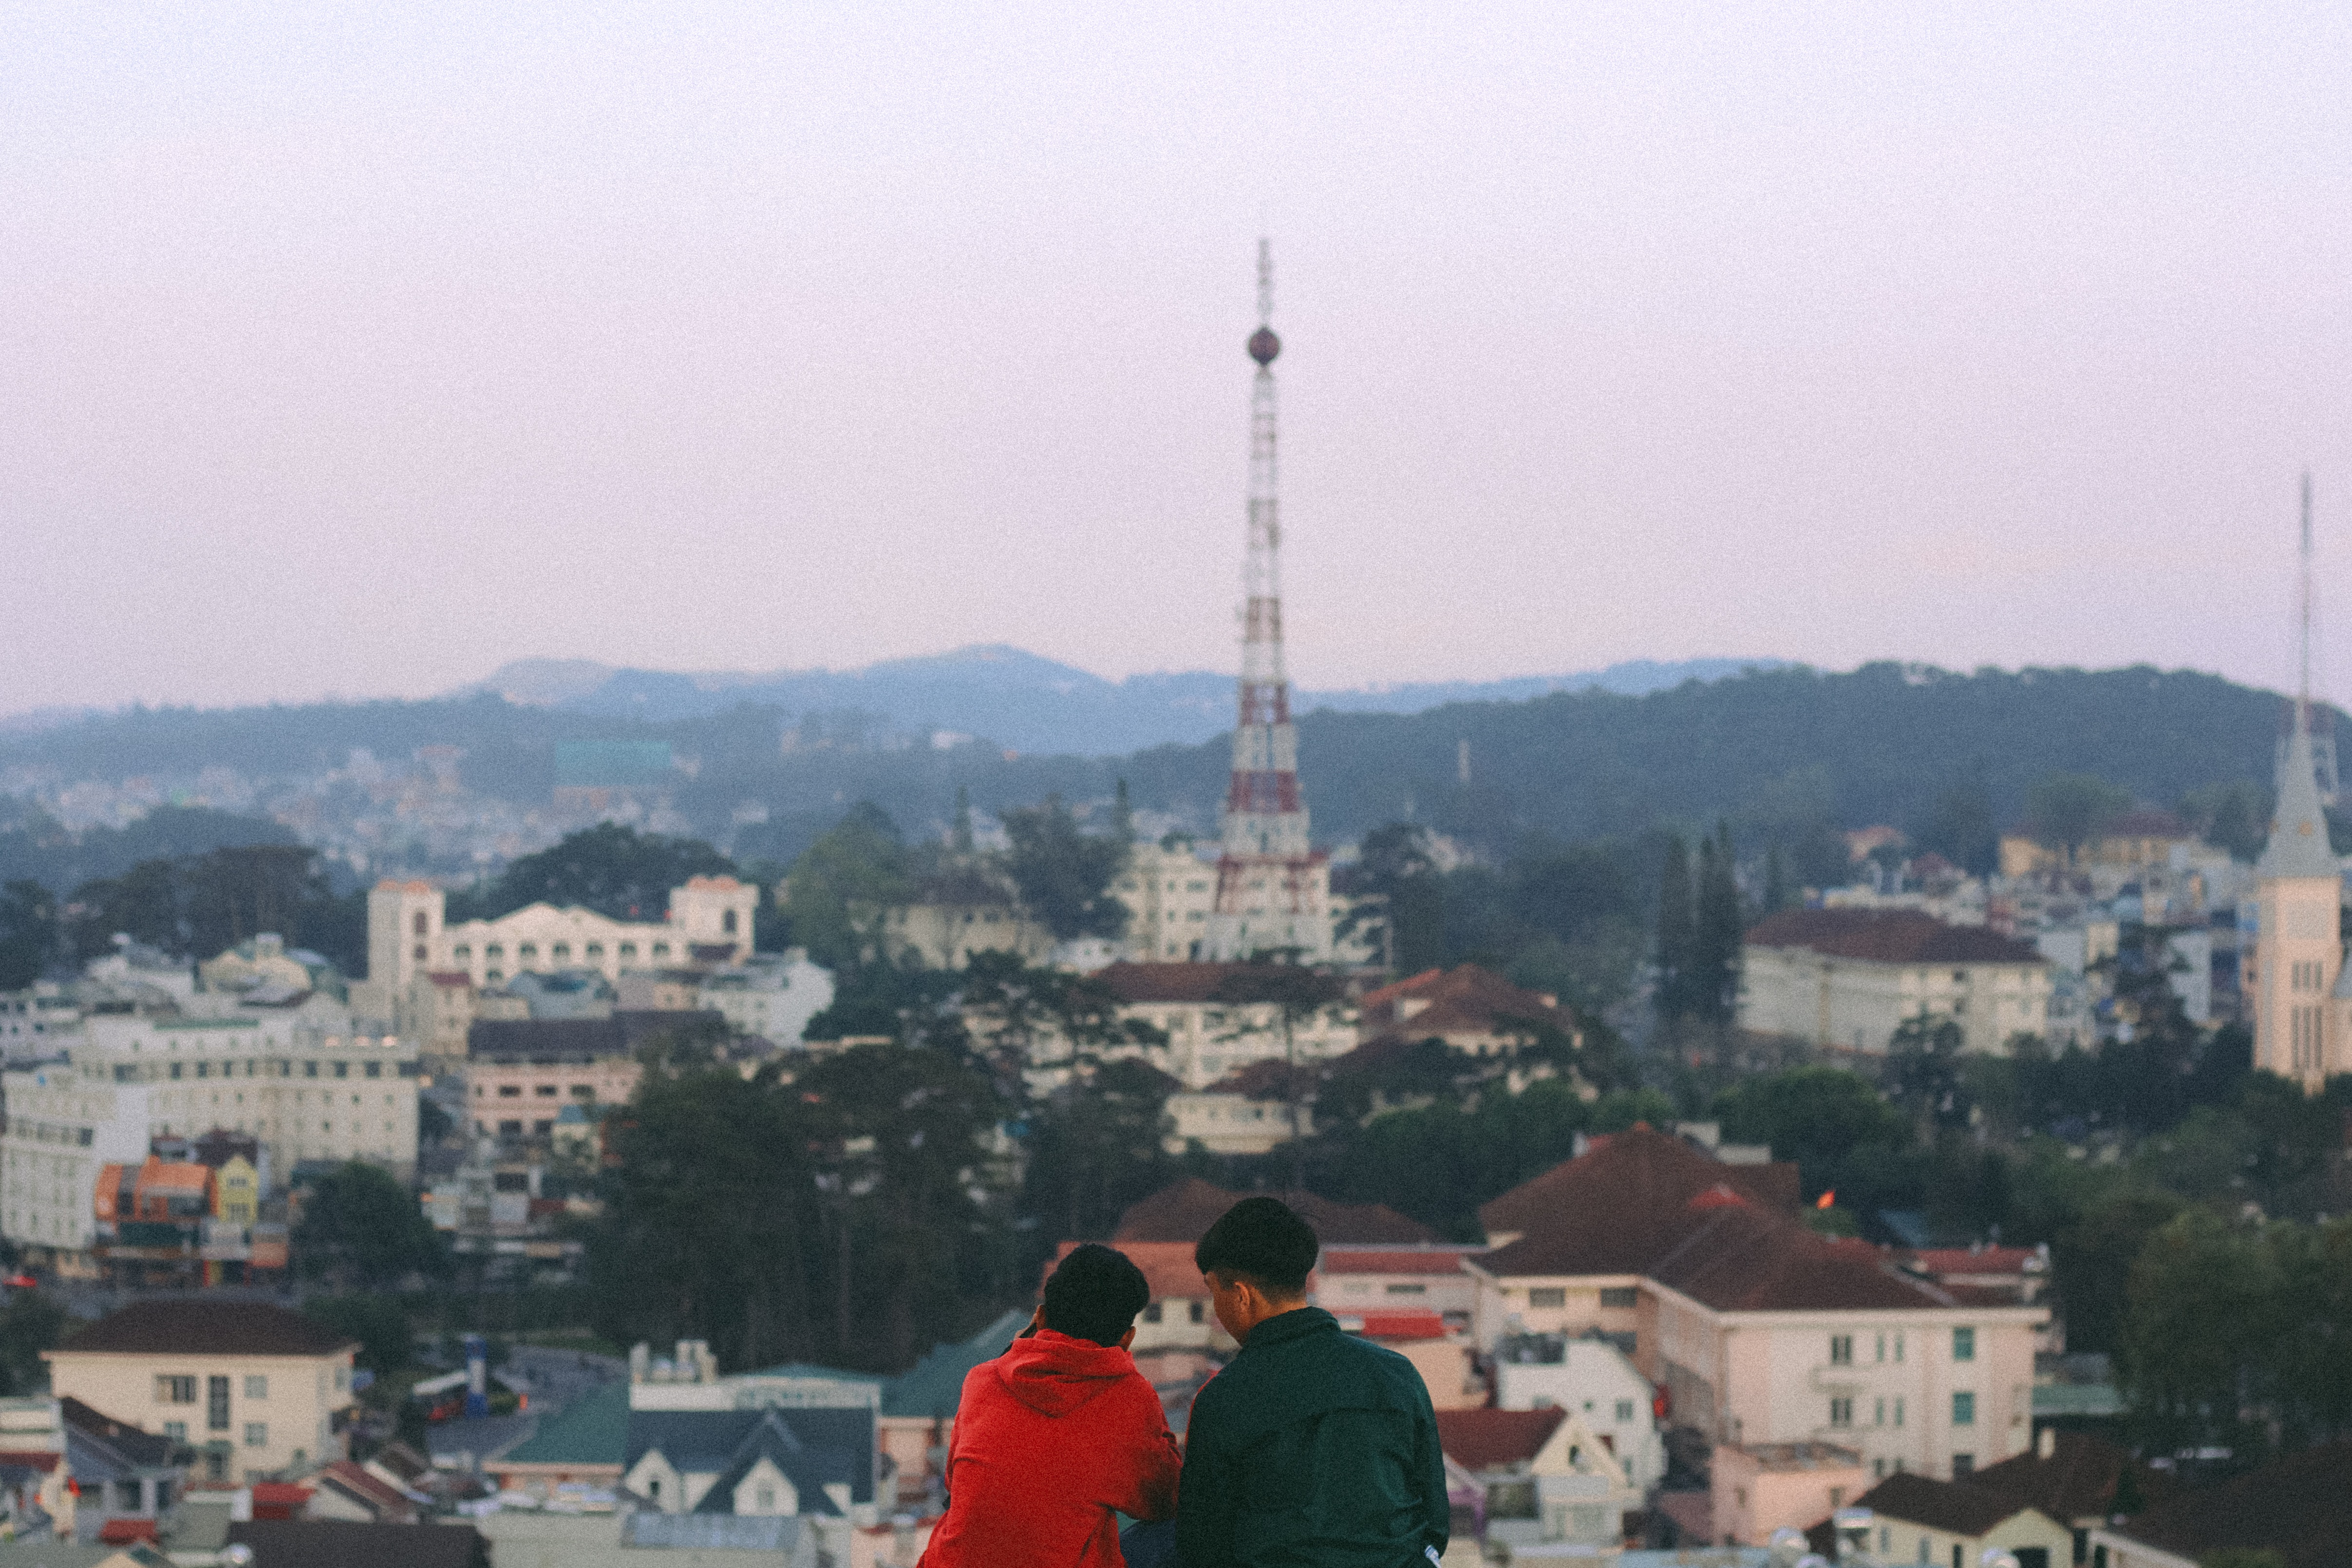
landmark, city, urban area, town, human settlement, metropolitan area, tower, tourism, sky, building, cityscape, metropolis, hill, travel, skyline